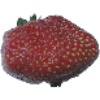
Label: strawberry_wedge